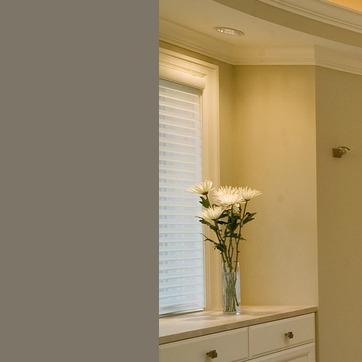
Material: glass